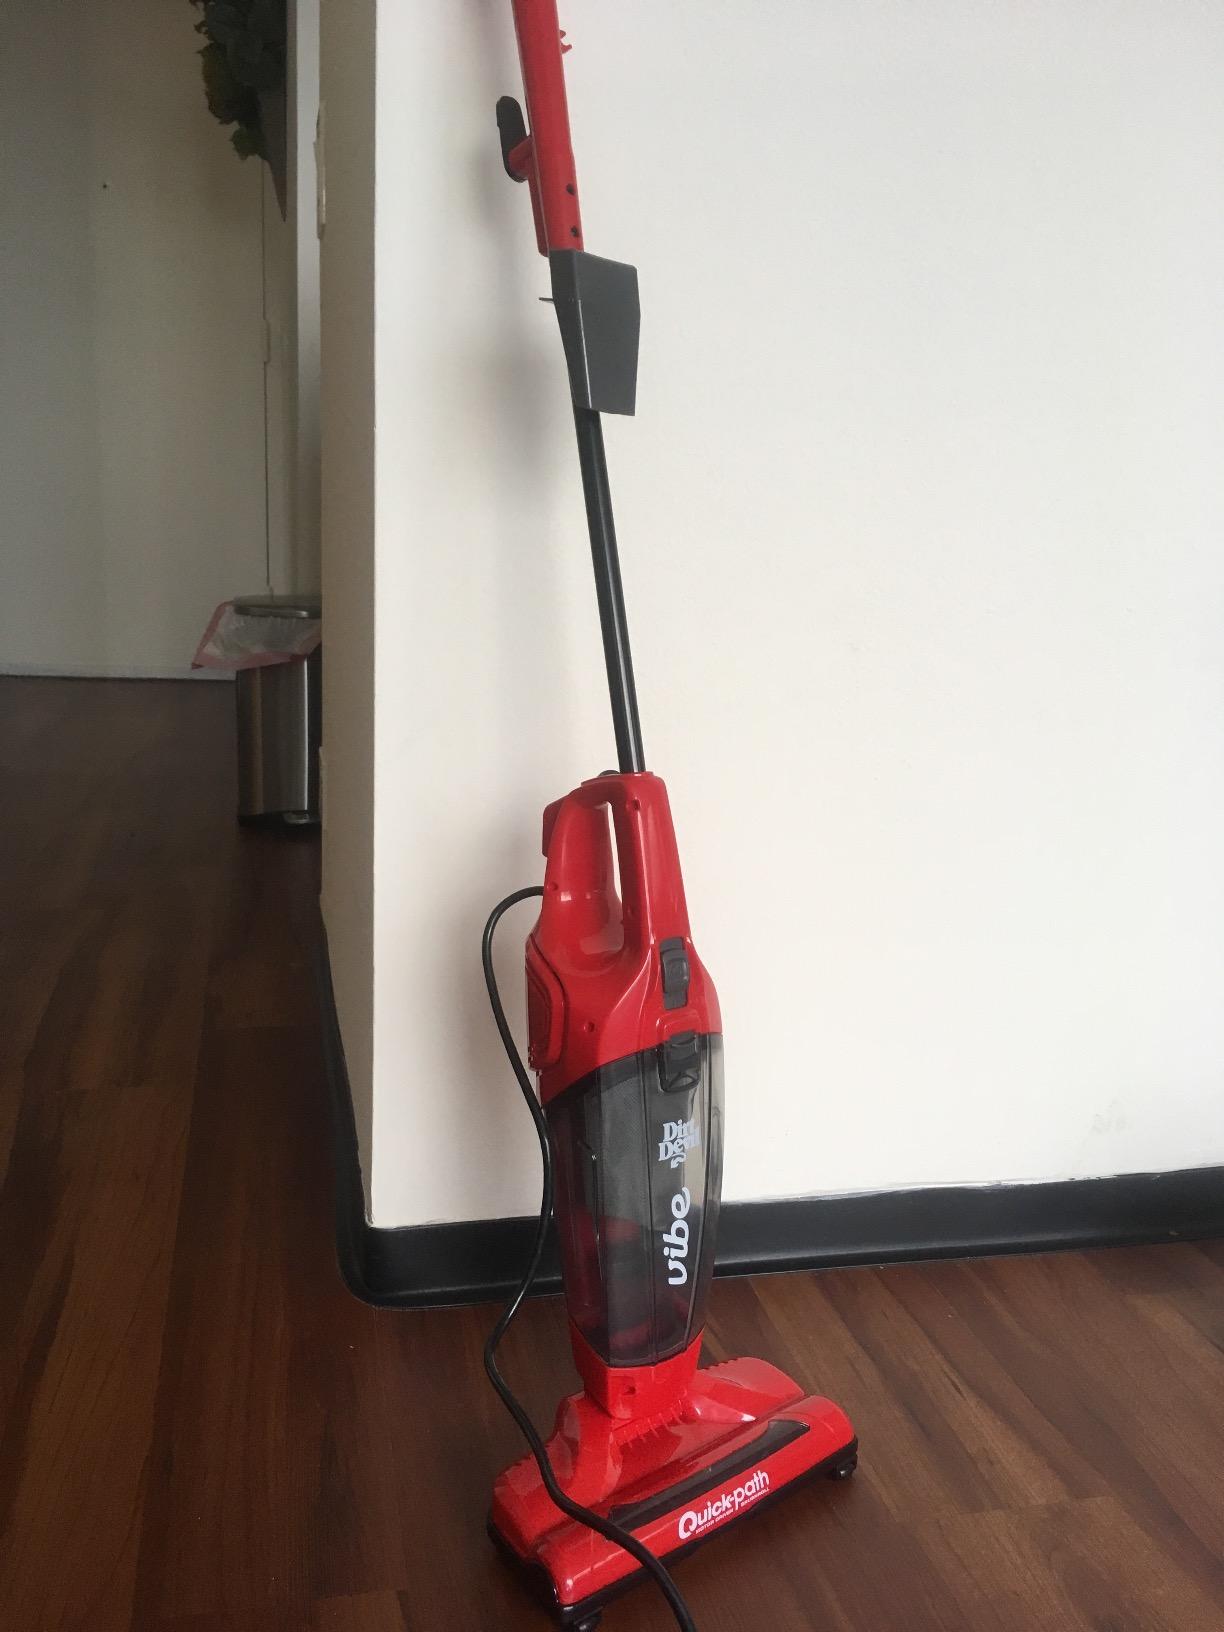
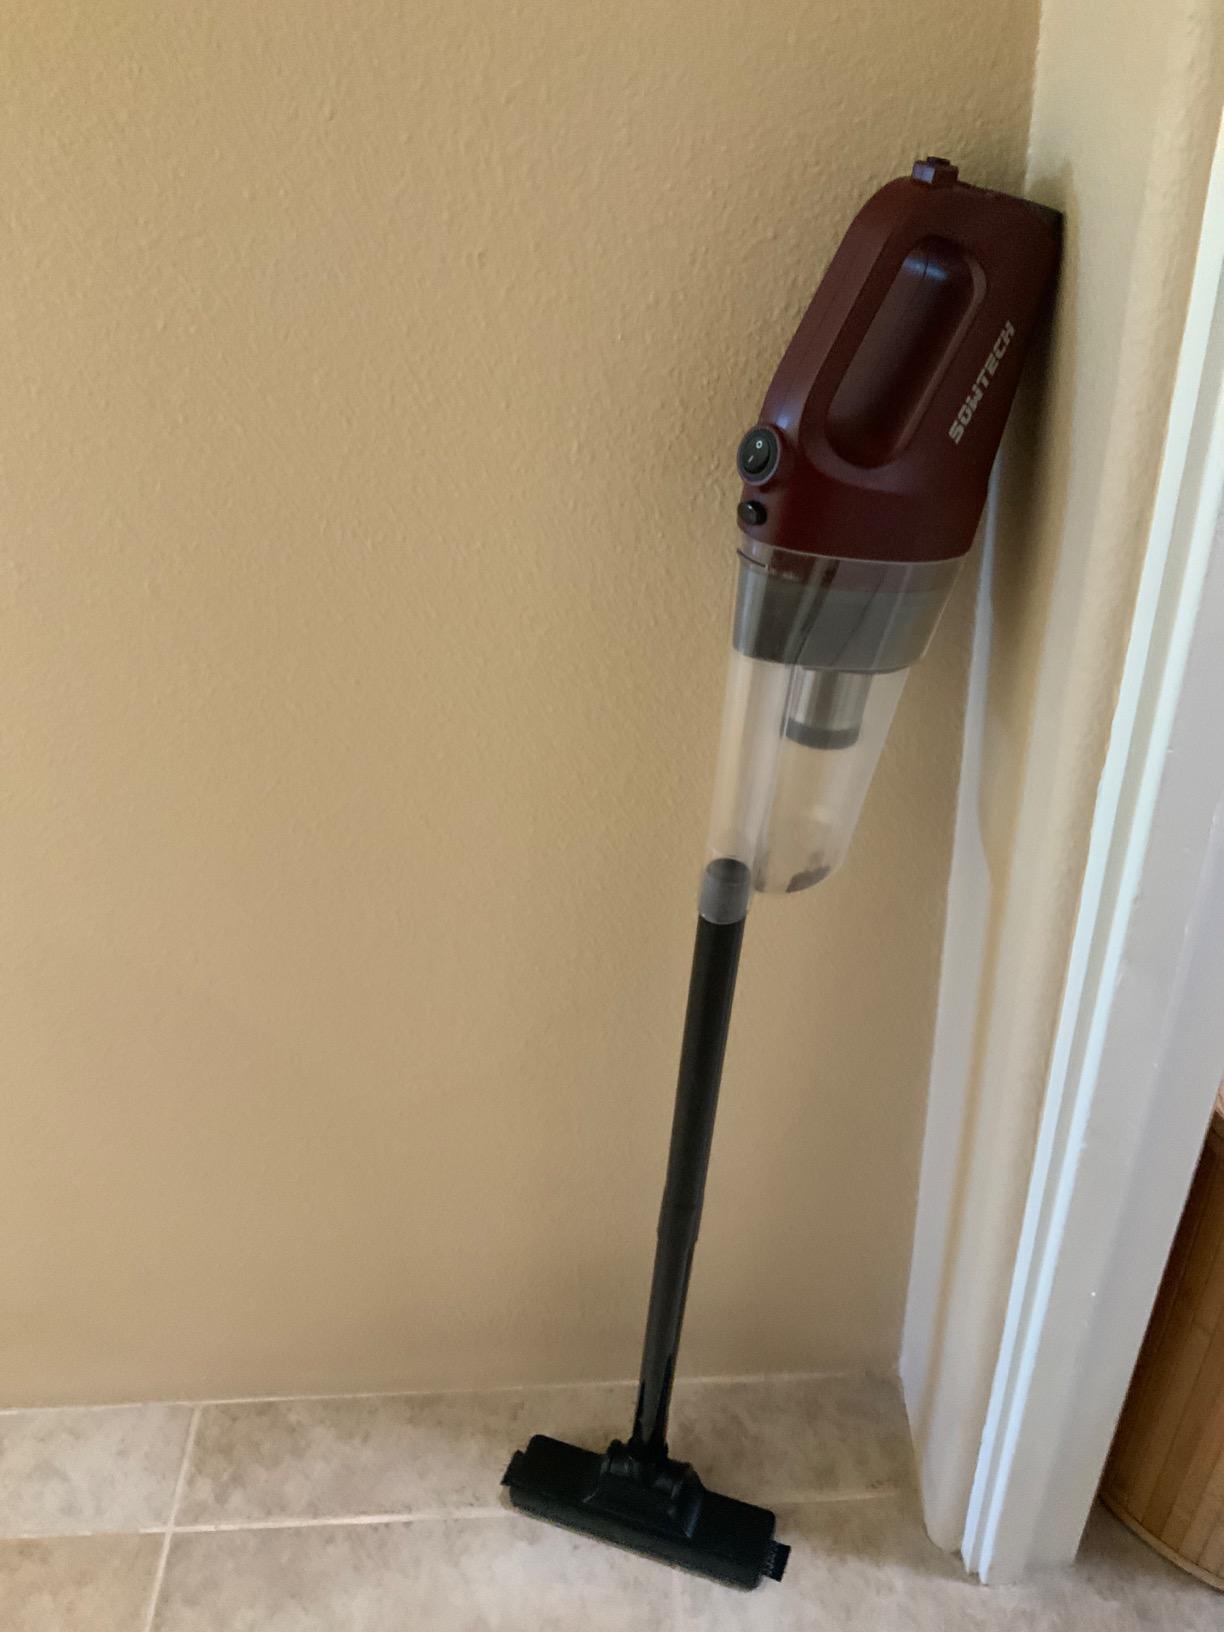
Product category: items_vacuum
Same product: no